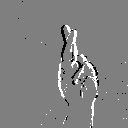
ASL letter: r